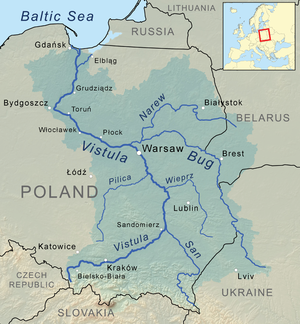
La Pilica est une rivière du sud de la Pologne, le plus long affluent de la rive gauche de la Vistule.
Le San est une rivière du sud-est de la Pologne et un affluent droit du fleuve la Vistule, dans le sud de son bassin versant.
Le Narew est une rivière de l'ouest de la Biélorussie et du nord-est de la Pologne et un affluent droit de la Vistule.